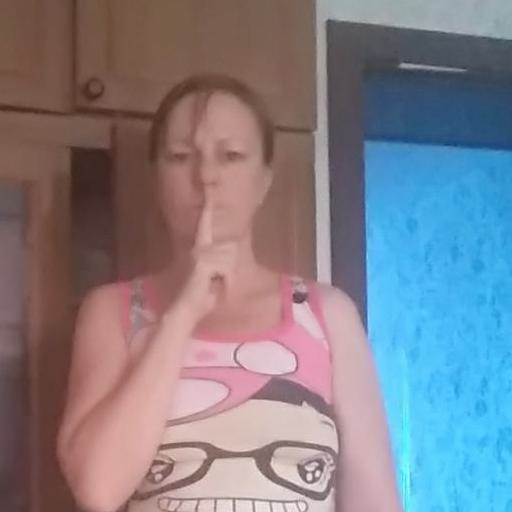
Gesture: mute